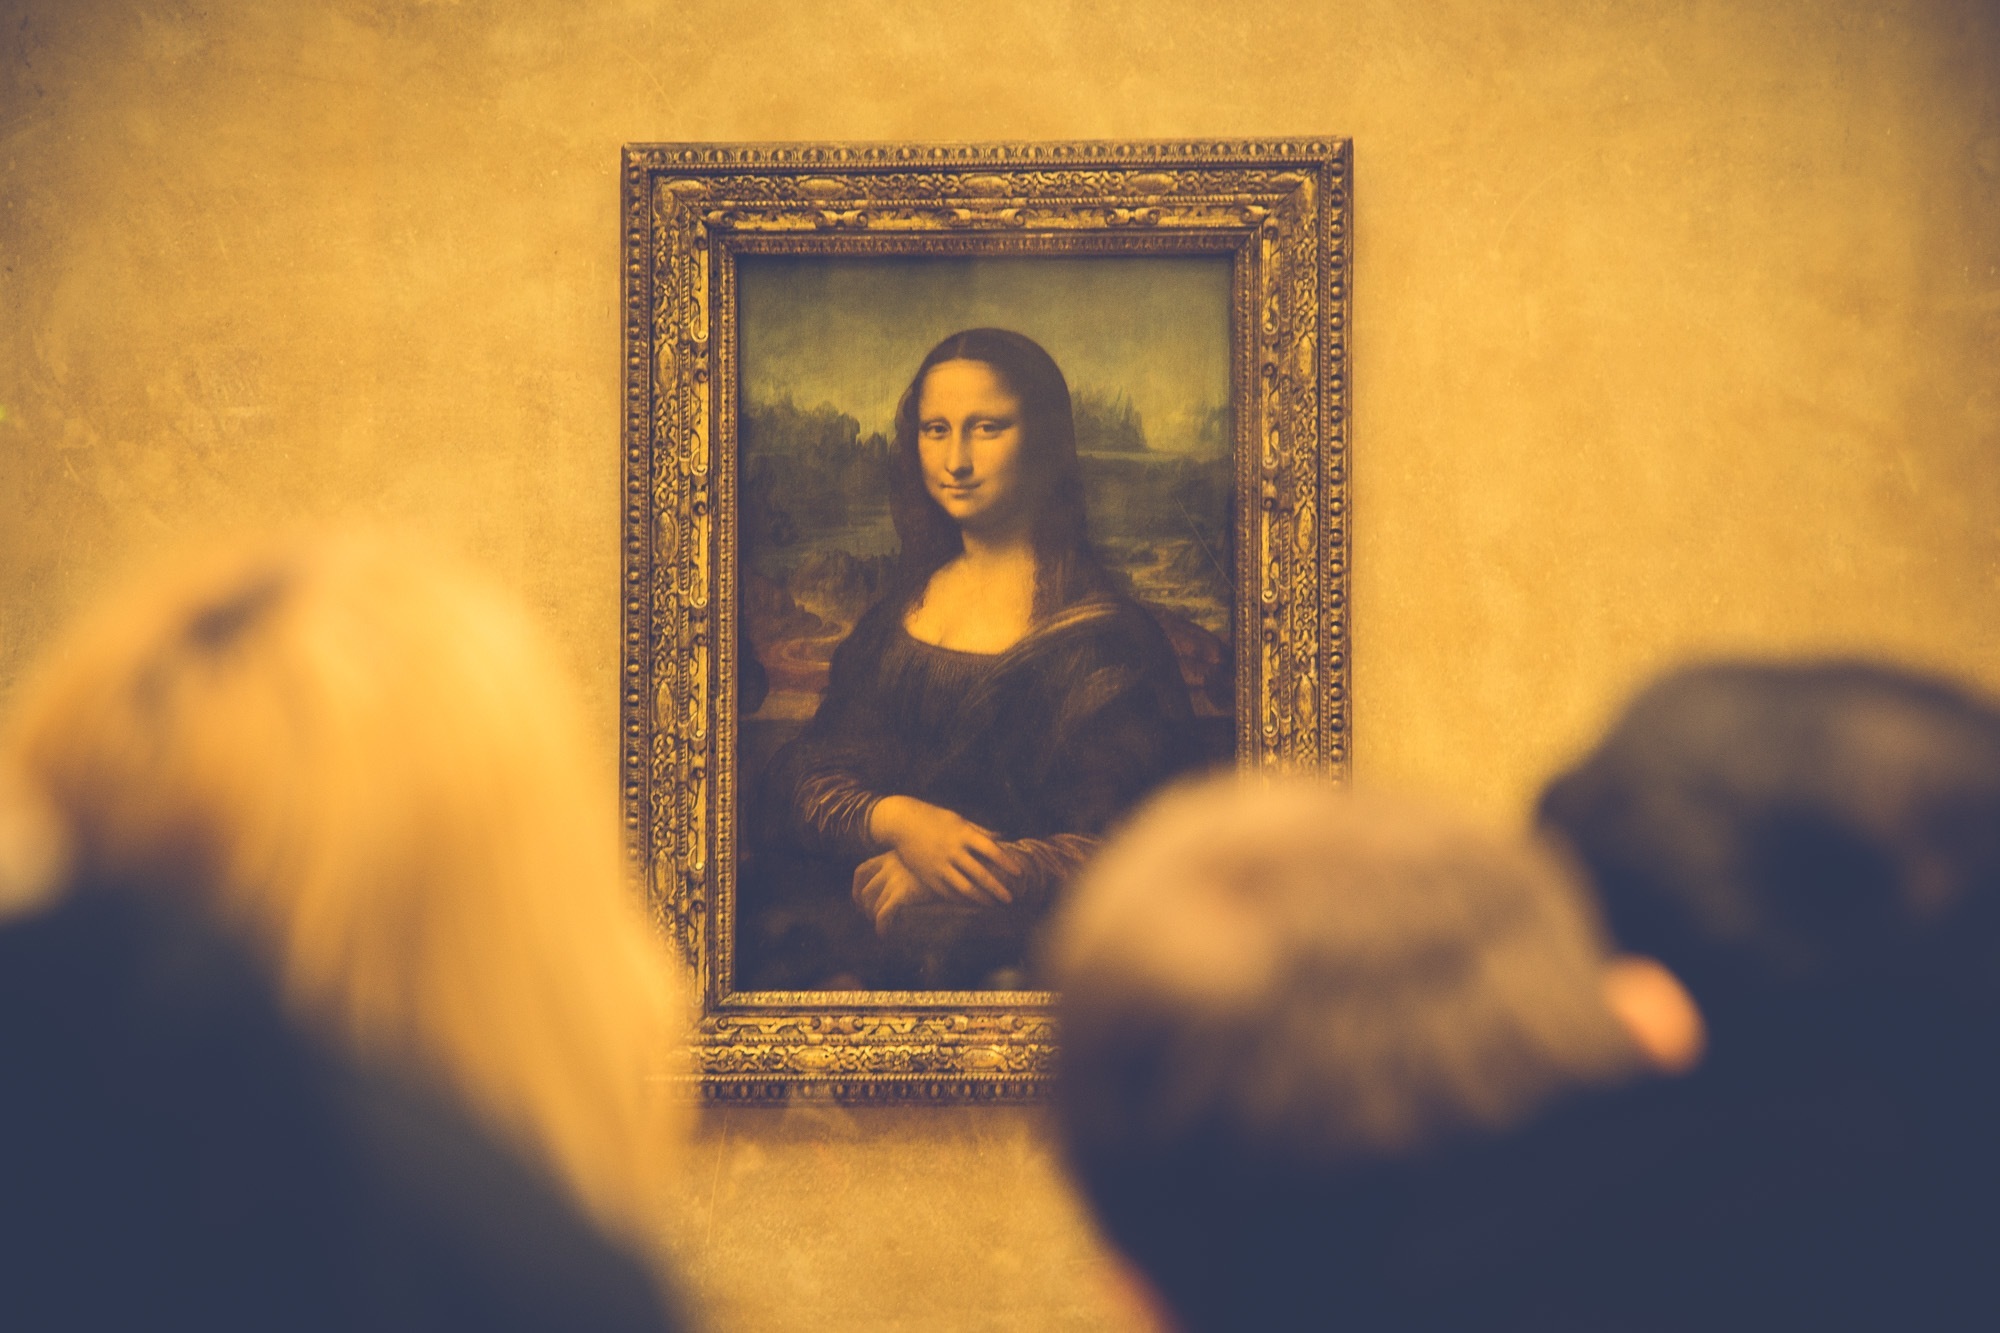
morning, portrait, louvre, museum, color, artist, religion, yellow, painting, art, mona lisa, temple, photograph, image, famous, oil painting, art gallery, leonardo da vinci